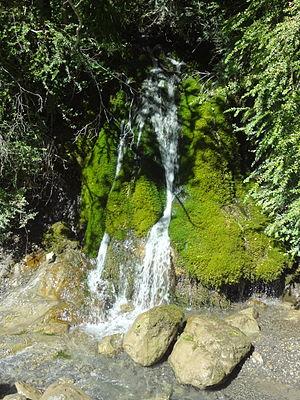
Blieux est une commune française, située dans le département des Alpes-de-Haute-Provence en région Provence-Alpes-Côte d'Azur.